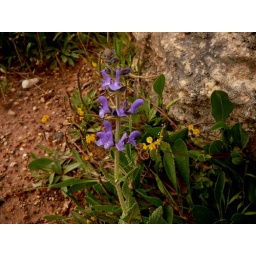
unknown blue flowers near boca de rio